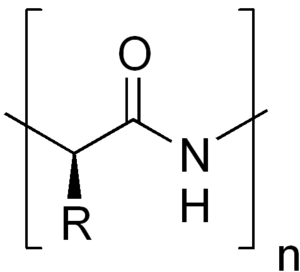
La structure des protéines est la composition en acides aminés et la conformation en trois dimensions des protéines. Elle décrit la position relative des différents atomes qui composent une protéine donnée.